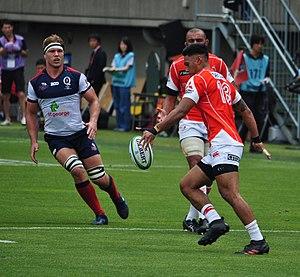
Timothy Lafaele, né le 19 août 1991 aux Samoa, est un joueur de rugby à XV international japonais d'origine samoane évoluant au poste de centre ou de demi d'ouverture. Il évolue avec le club des Coca Cola Red Sparks en Top League depuis 2014.